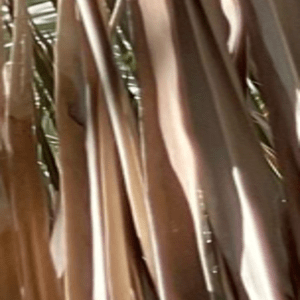
Label: Potassium Deficiency